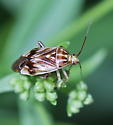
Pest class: lygus_bug